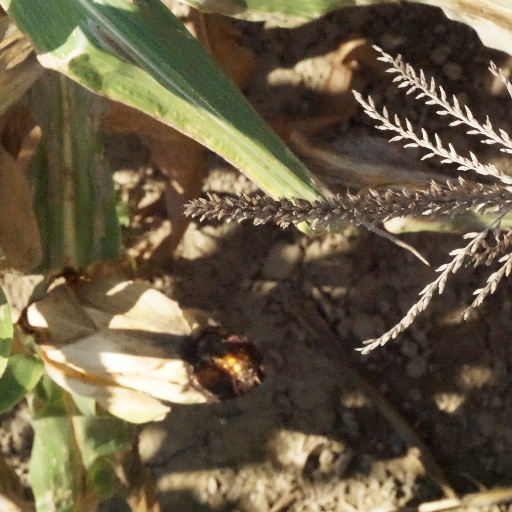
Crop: maize; corn